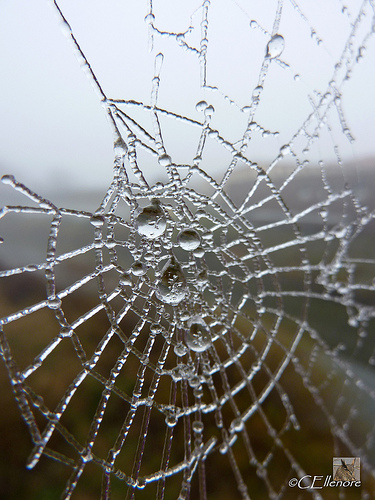
Texture: cobwebbed